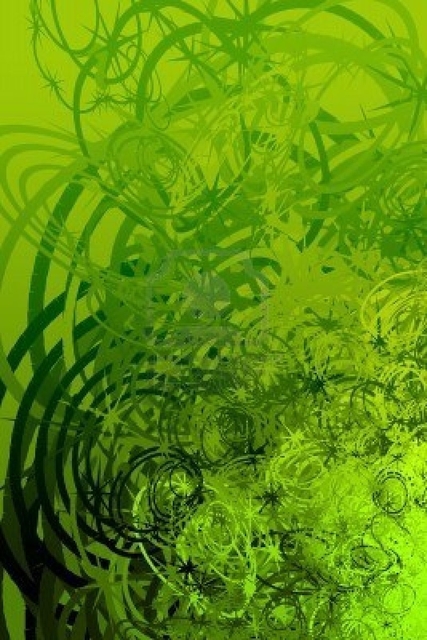
Texture: swirly